Brain Damage (film)

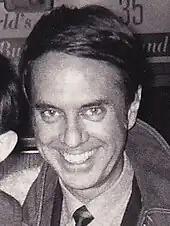
Television horror host John Zacherle provided the voice of Aylmer, and went uncredited due to Screen Actors Guild (SAG) rules.

As well as invoking drug abuse, Martin viewed Aylmer's needle entering Brian's neck as "a pretty grim, anti-sexual image". In response to Martin's interpretation of the film's screenplay as being representative of a dread of sexual intercourse, Henenlotter stated: Oh no, I don't think so at all! I don't agree with that at all. In an earlier version of the script, I had [Aylmer] so sexual in nature that it was dangerous; some of that carries over. But the thing is, any time someone mixes sex and horror, it's assumed that this is someone who hates sex or has a loathing of it. And that just isn't so. However, Henenlotter did acknowledge a sexual undertone to the film, adding: